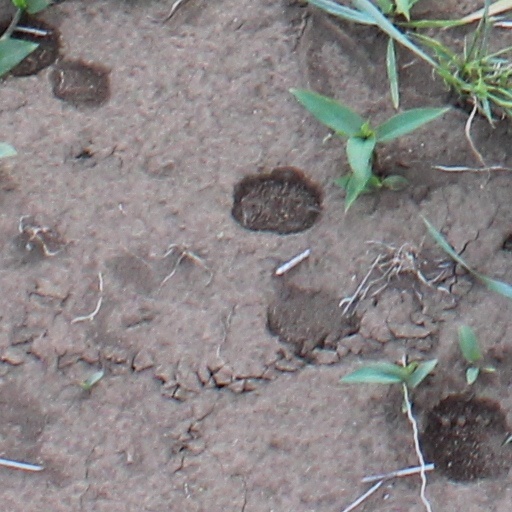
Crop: wheat